Catholic resistance to Nazi Germany

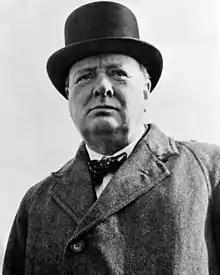
British Prime Minister, Winston Churchill, also had an audience with the Pope following the Liberation of Rome. Pius never met with Hitler, despite a long diplomatic career.

The Nazis occupied Hungary in 1944, and commenced widescale deportations of Jews. The process began with Jews sent to Ghettos, and though local leaders of the Catholic, Protestant Reform Churches tried to help the Jews, Jews from all across Hungary outside of Budapest were deported to Auschwitz. As rumor spread of the murder of the deportees, the Hungarian Ministry for the Interior criticised clergymen for issuing fake baptismal certificates. By June 1944, the neutral powers in Budapest were issuing protective visas. Rotta received approval from the Vatican to begin issuing protective passes to Jewish converts and was eventually able to distribute more than 15,000 such protective passes, while instructing the drafters of the documents not to examine the recipients credentials too closely.